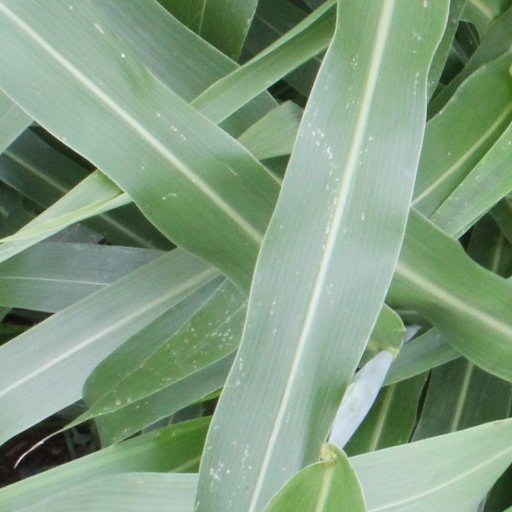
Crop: sorghum